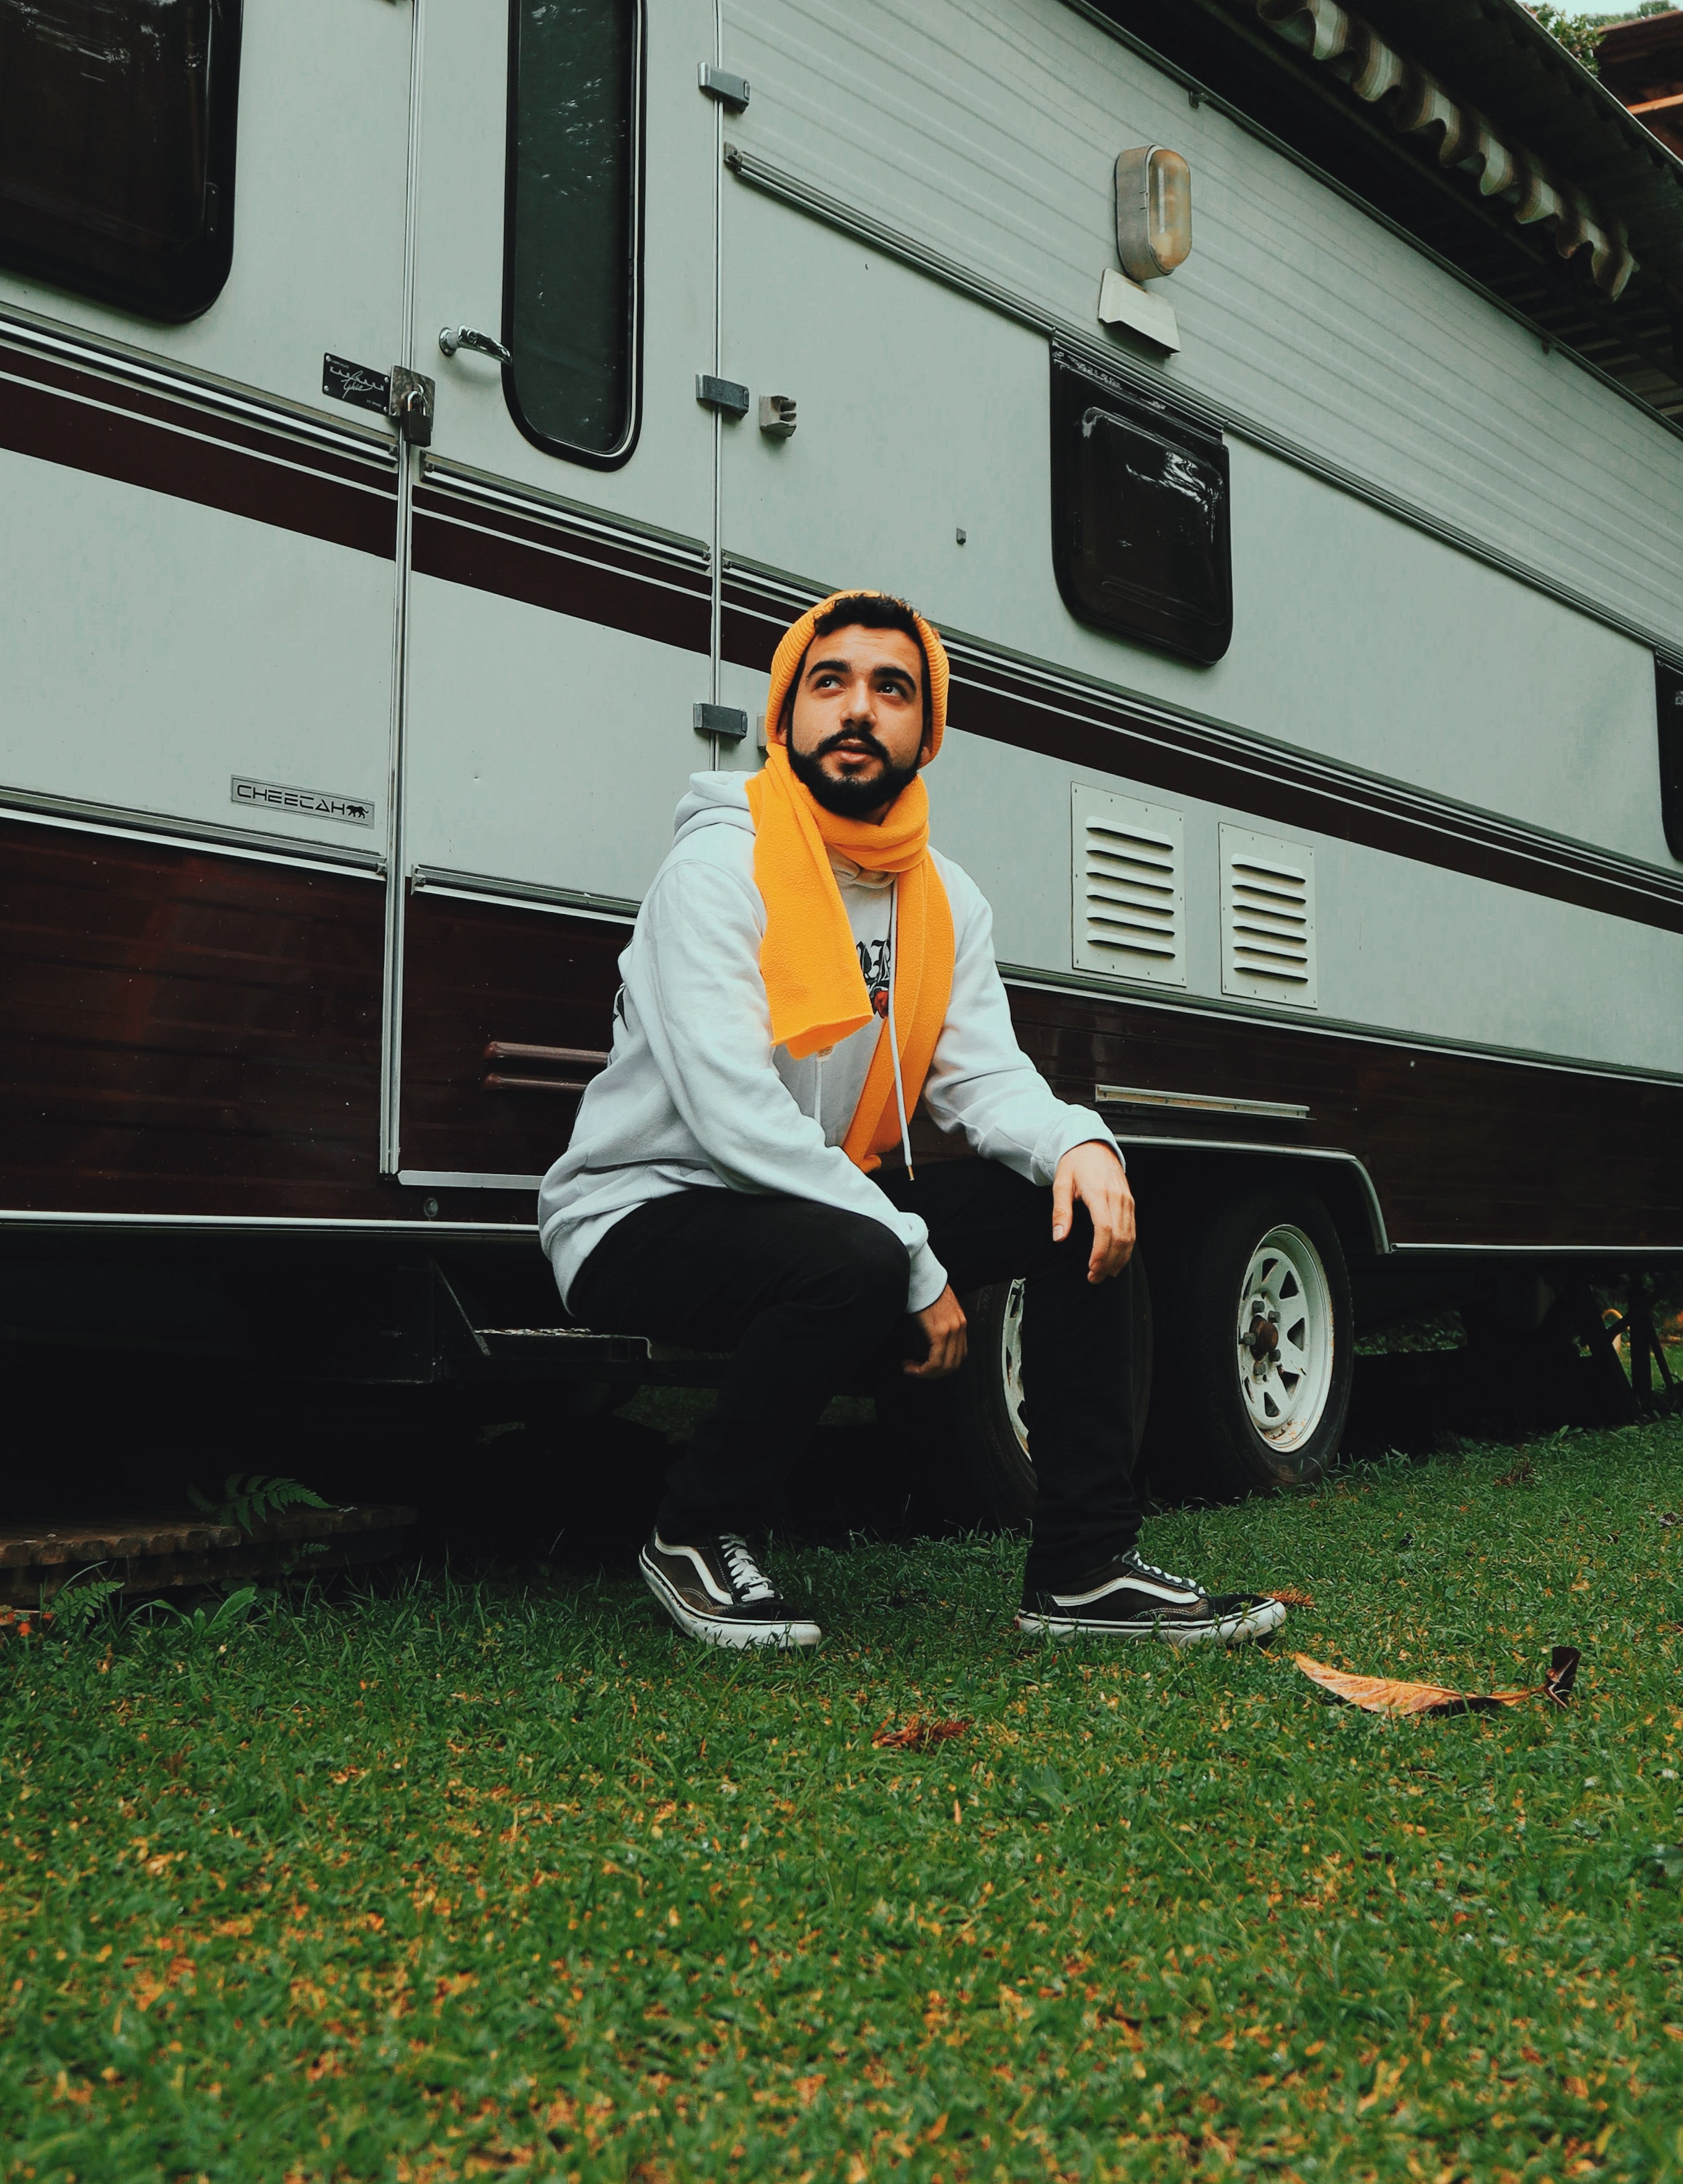
transport, vehicle, cool, travel trailer, grass, photography, car, trailer, smile, Tints and shades